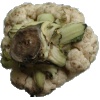
Label: cauliflower